University Medical Center Schleswig Holstein

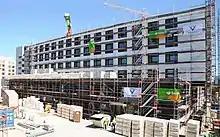
Klinikum der Zukunft Main entrance

be treated in late 2018. Both locations have an interdisciplinary building with improved infrastructure.